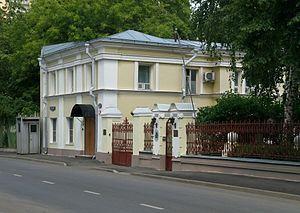
Ceci est une liste des représentations diplomatiques en Russie. En tant que plus grand pays du monde, membre permanent du Conseil de sécurité des Nations Unies, puissance régionale en Europe et en Asie et principal État successeur de l'Union soviétique, la Fédération de Russie accueille une importante communauté diplomatique dans sa capitale, Moscou. Moscou abrite 148 ambassades, de nombreux pays ont également des consulats généraux et des consulats dans tout le pays.